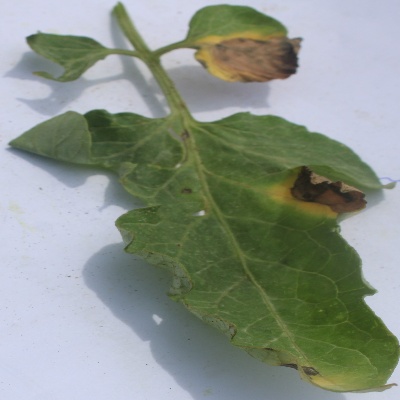
Crop: Tomato
Condition: verticulium wilt